Frederick Young (East India Company officer)

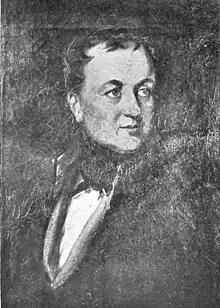
An oil-painting by L. Reynolds Gwatkin, 1839

Frederick Young (30 November 1786 – 22 May 1874) was an East India Company army officer from Ireland who became the founder of the Sirmoor Battalion later 2nd King Edward VII's Own Gurkha Rifles (The Sirmoor Rifles), the first Gurkha regiment to fight for the British. He also established a hunting lodge in Mussoorie along with Frederick John Shore which was a precursor to the development of the area as a British settlement. He is considered as the founder of the British settlement at Mussoorie.